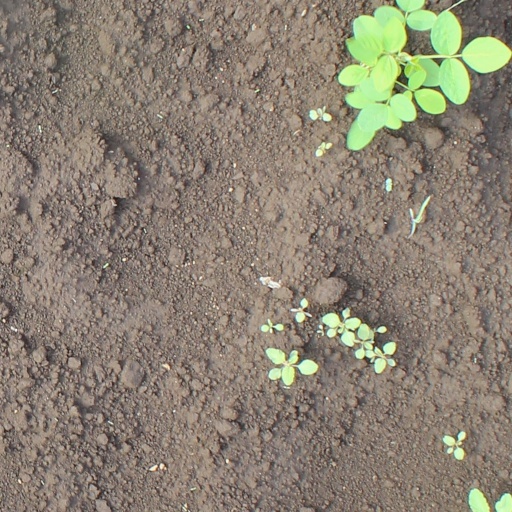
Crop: soybean